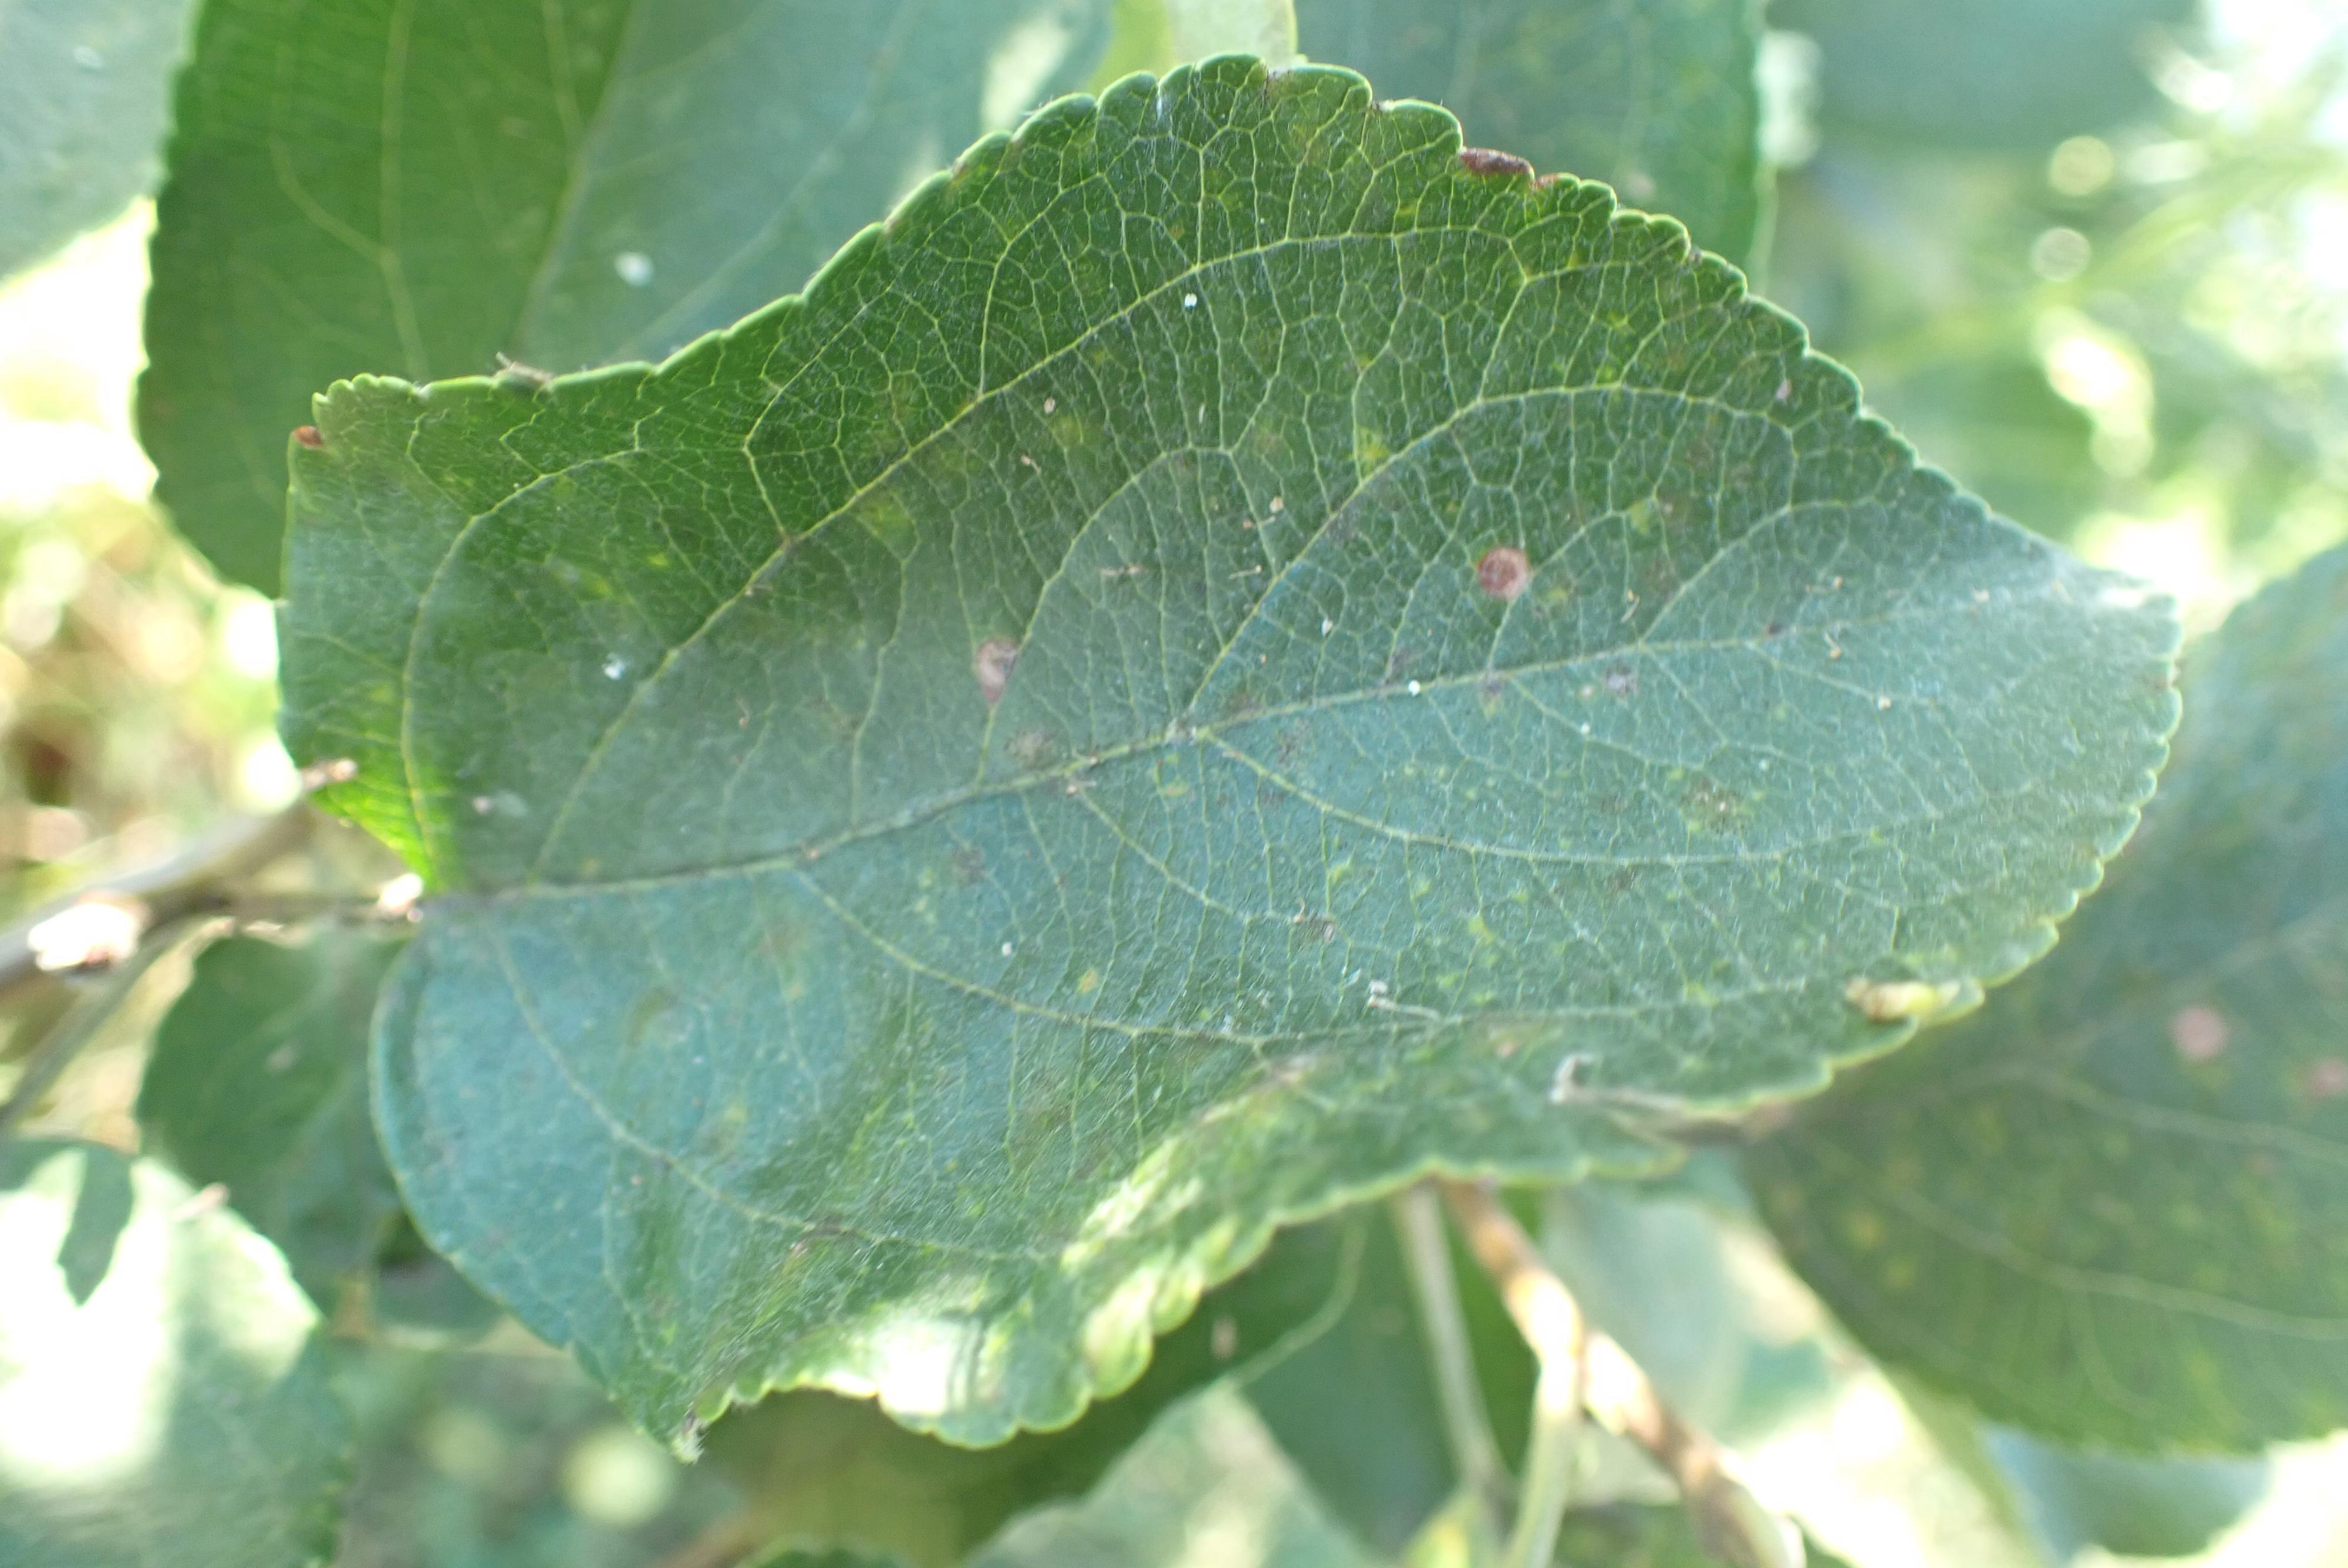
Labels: scab, frog_eye_leaf_spot